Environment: real
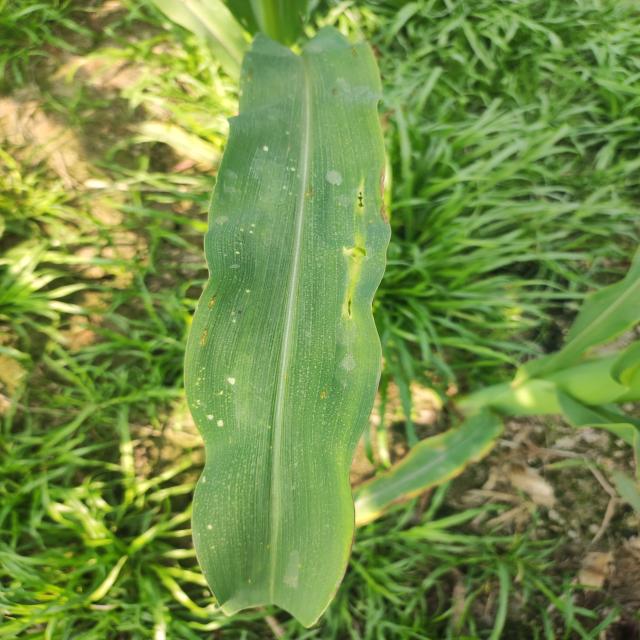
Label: fall_armyworm